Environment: real
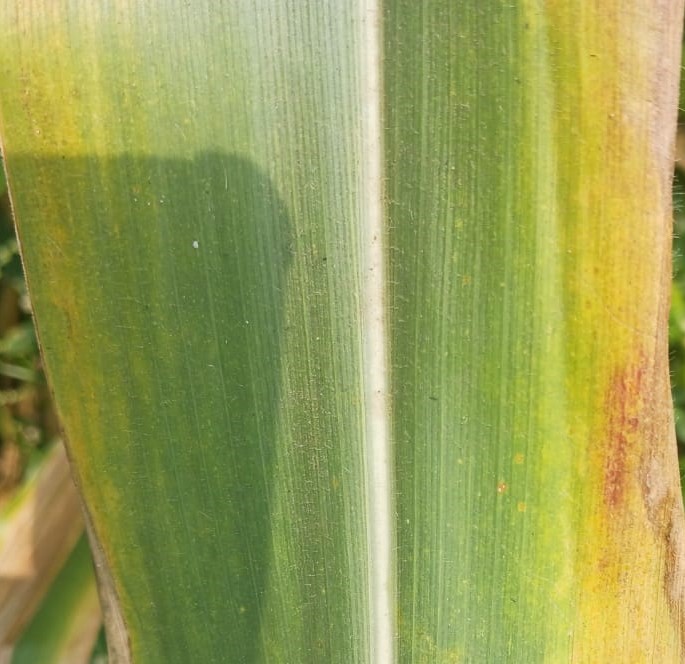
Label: potassium_deficiency